IAWTV Awards

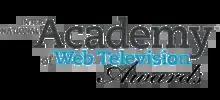

The IAWTV Awards is an annual event hosted by the International Academy of Web Television, currently based in Los Angeles, that honors "short form digital series" creators and talent in more than two dozen categories.